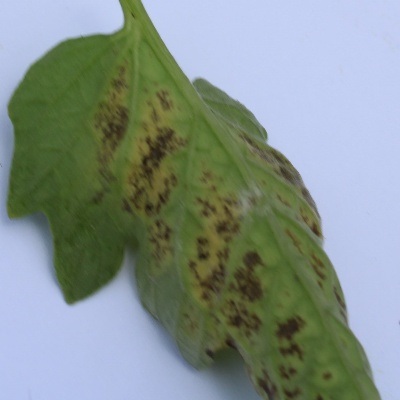
Crop: Tomato
Condition: leaf blight